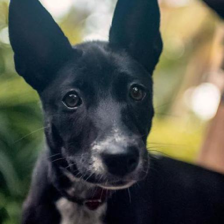
Label: animals